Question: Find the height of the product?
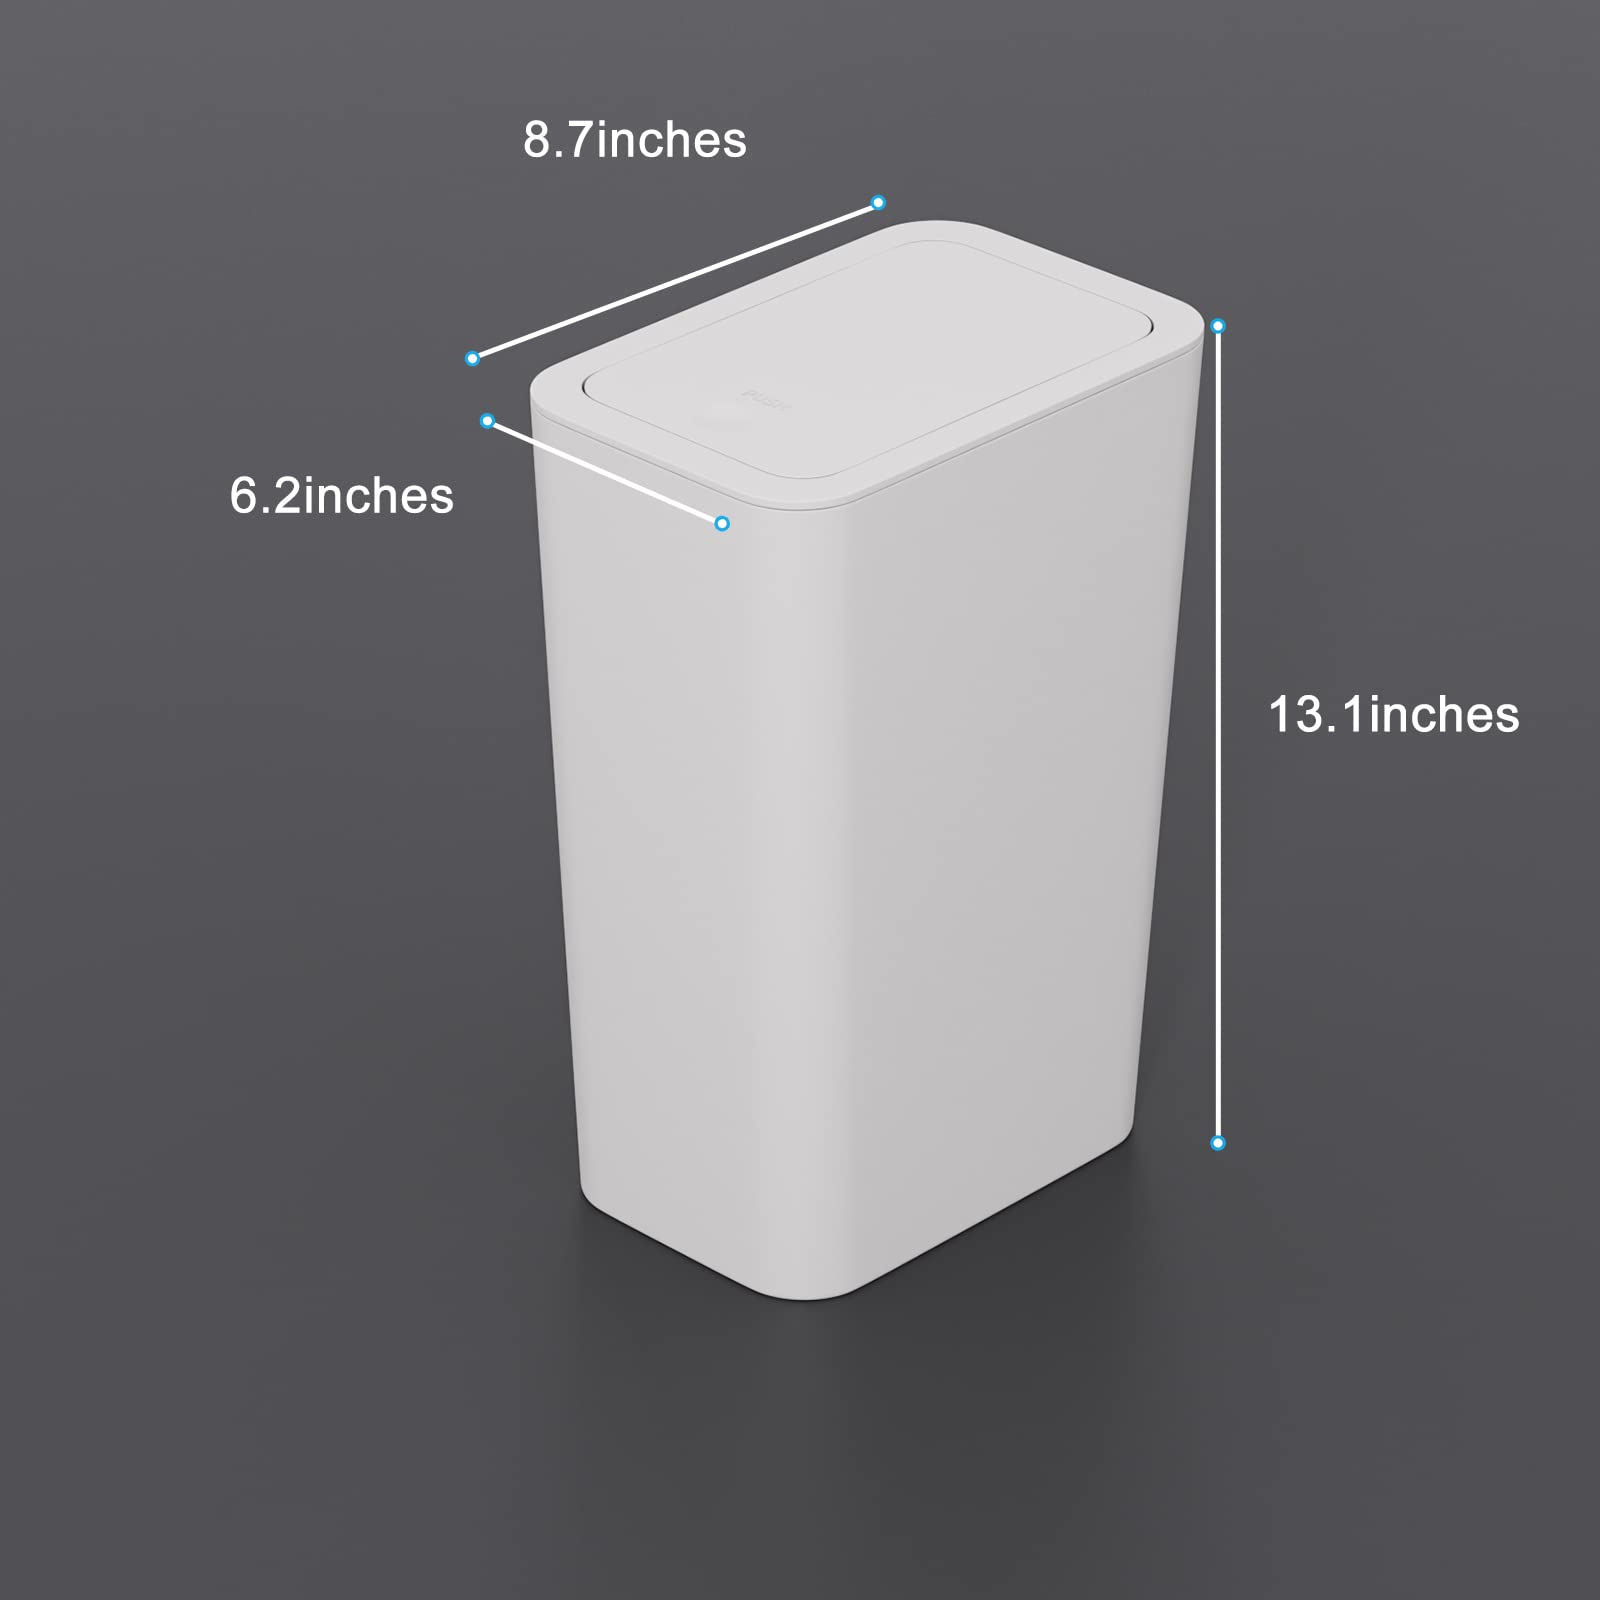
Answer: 13.1 inch